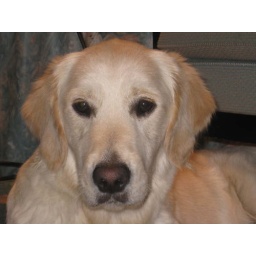
Alix is a female golden retriever and a service dog in training. Picture taken by her foster family.